Stryków

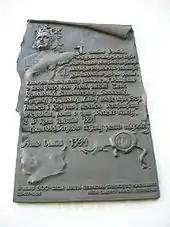
Plaque commemorating the granting of town rights by King Władysław II Jagiełło in 1394

The first mention of Stryków was in 1387. Stryków was a village situated on the route from Zgierz to Łowicz. Stryków received town rights in 1394 from King Władysław II Jagiełło, at the request of the heir of the town founder, Deresław Strykowski. It was a private town, administratively located in the Brzeziny County in the Łęczyca Voivodeship in the Greater Poland Province of the Kingdom of Poland. In the middle of the eighteenth century, the town had 45 artisans (13 clothiers, 5 merchants and shopkeepers, and 5 others) and was a local center of commerce and crafts. It was also a center of aristocratic wealth.